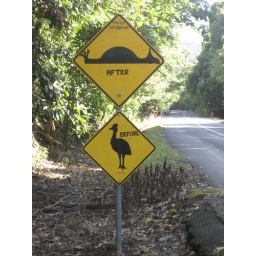
The best road sign in Oz!